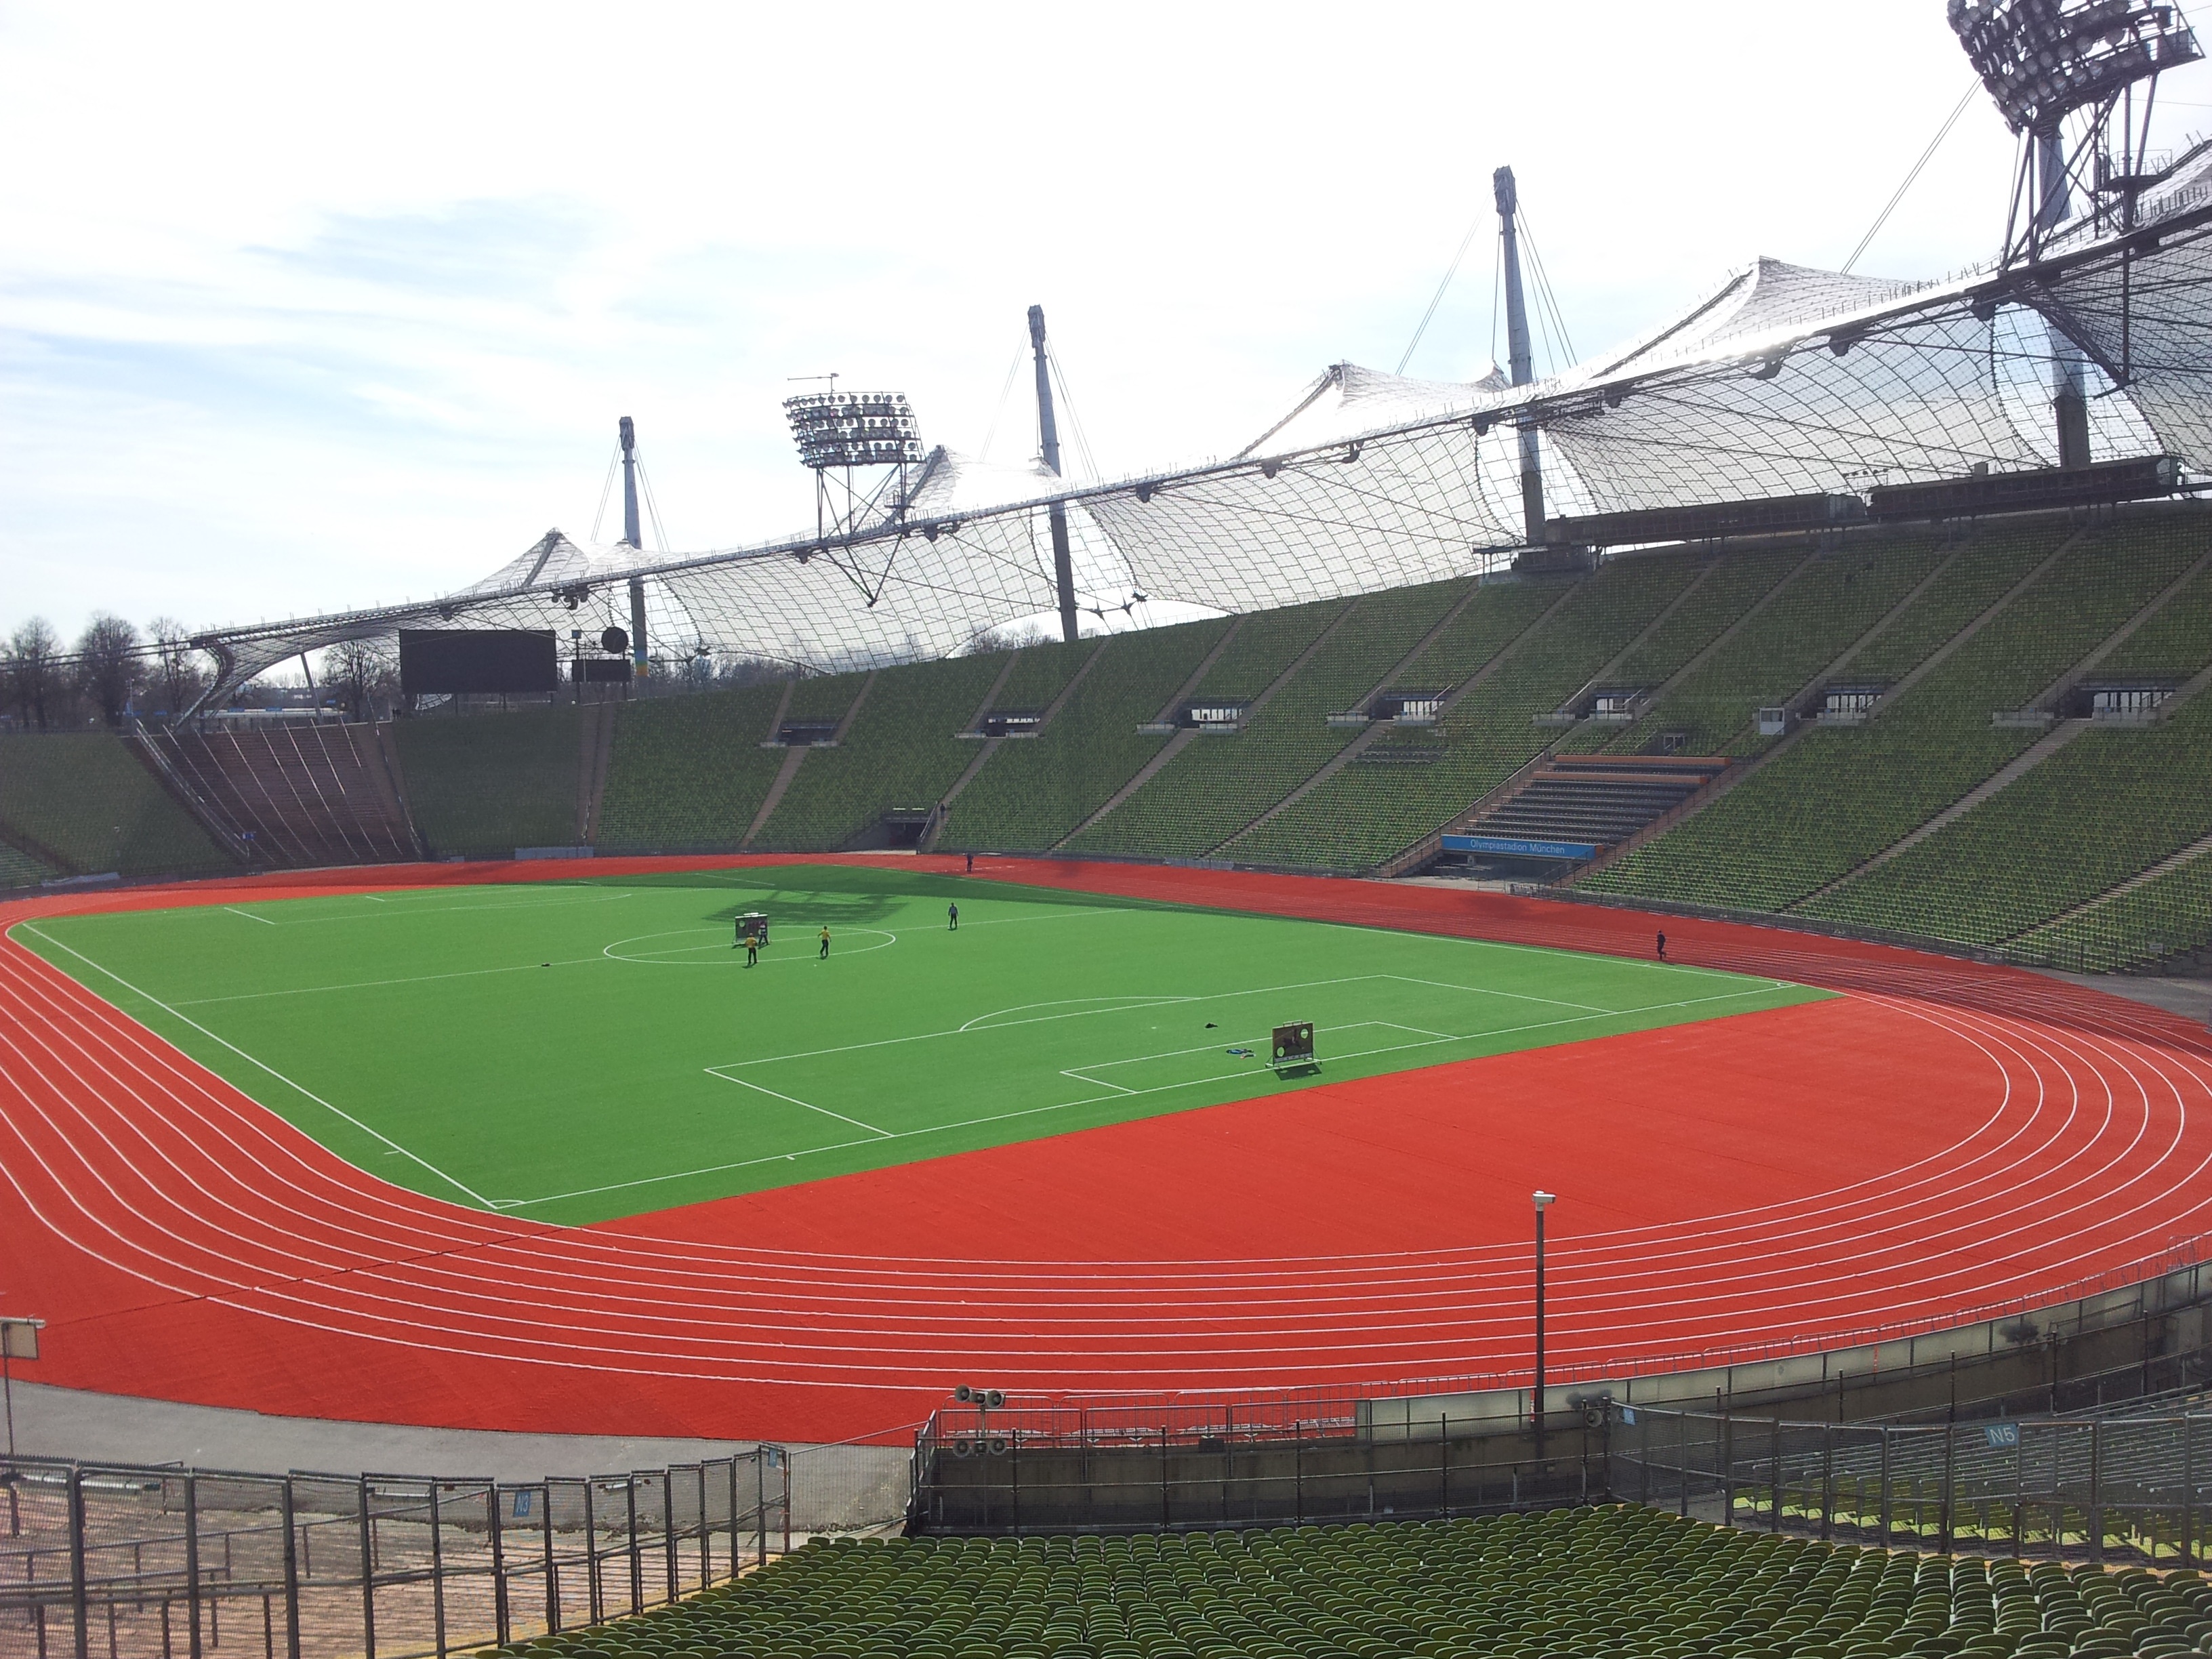
architecture, structure, football, stadium, player, baseball field, grandstand, arena, net, race track, athletics, munich, olympia, olympic stadium, football stadium, baseball park, geographical feature, sport venue, soccer specific stadium